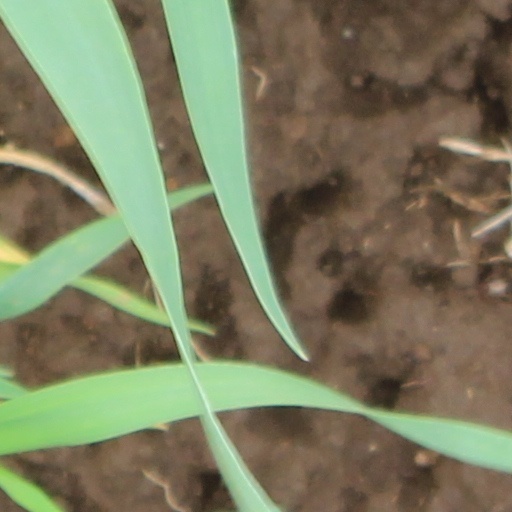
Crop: wheat